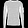
Label: Pullover